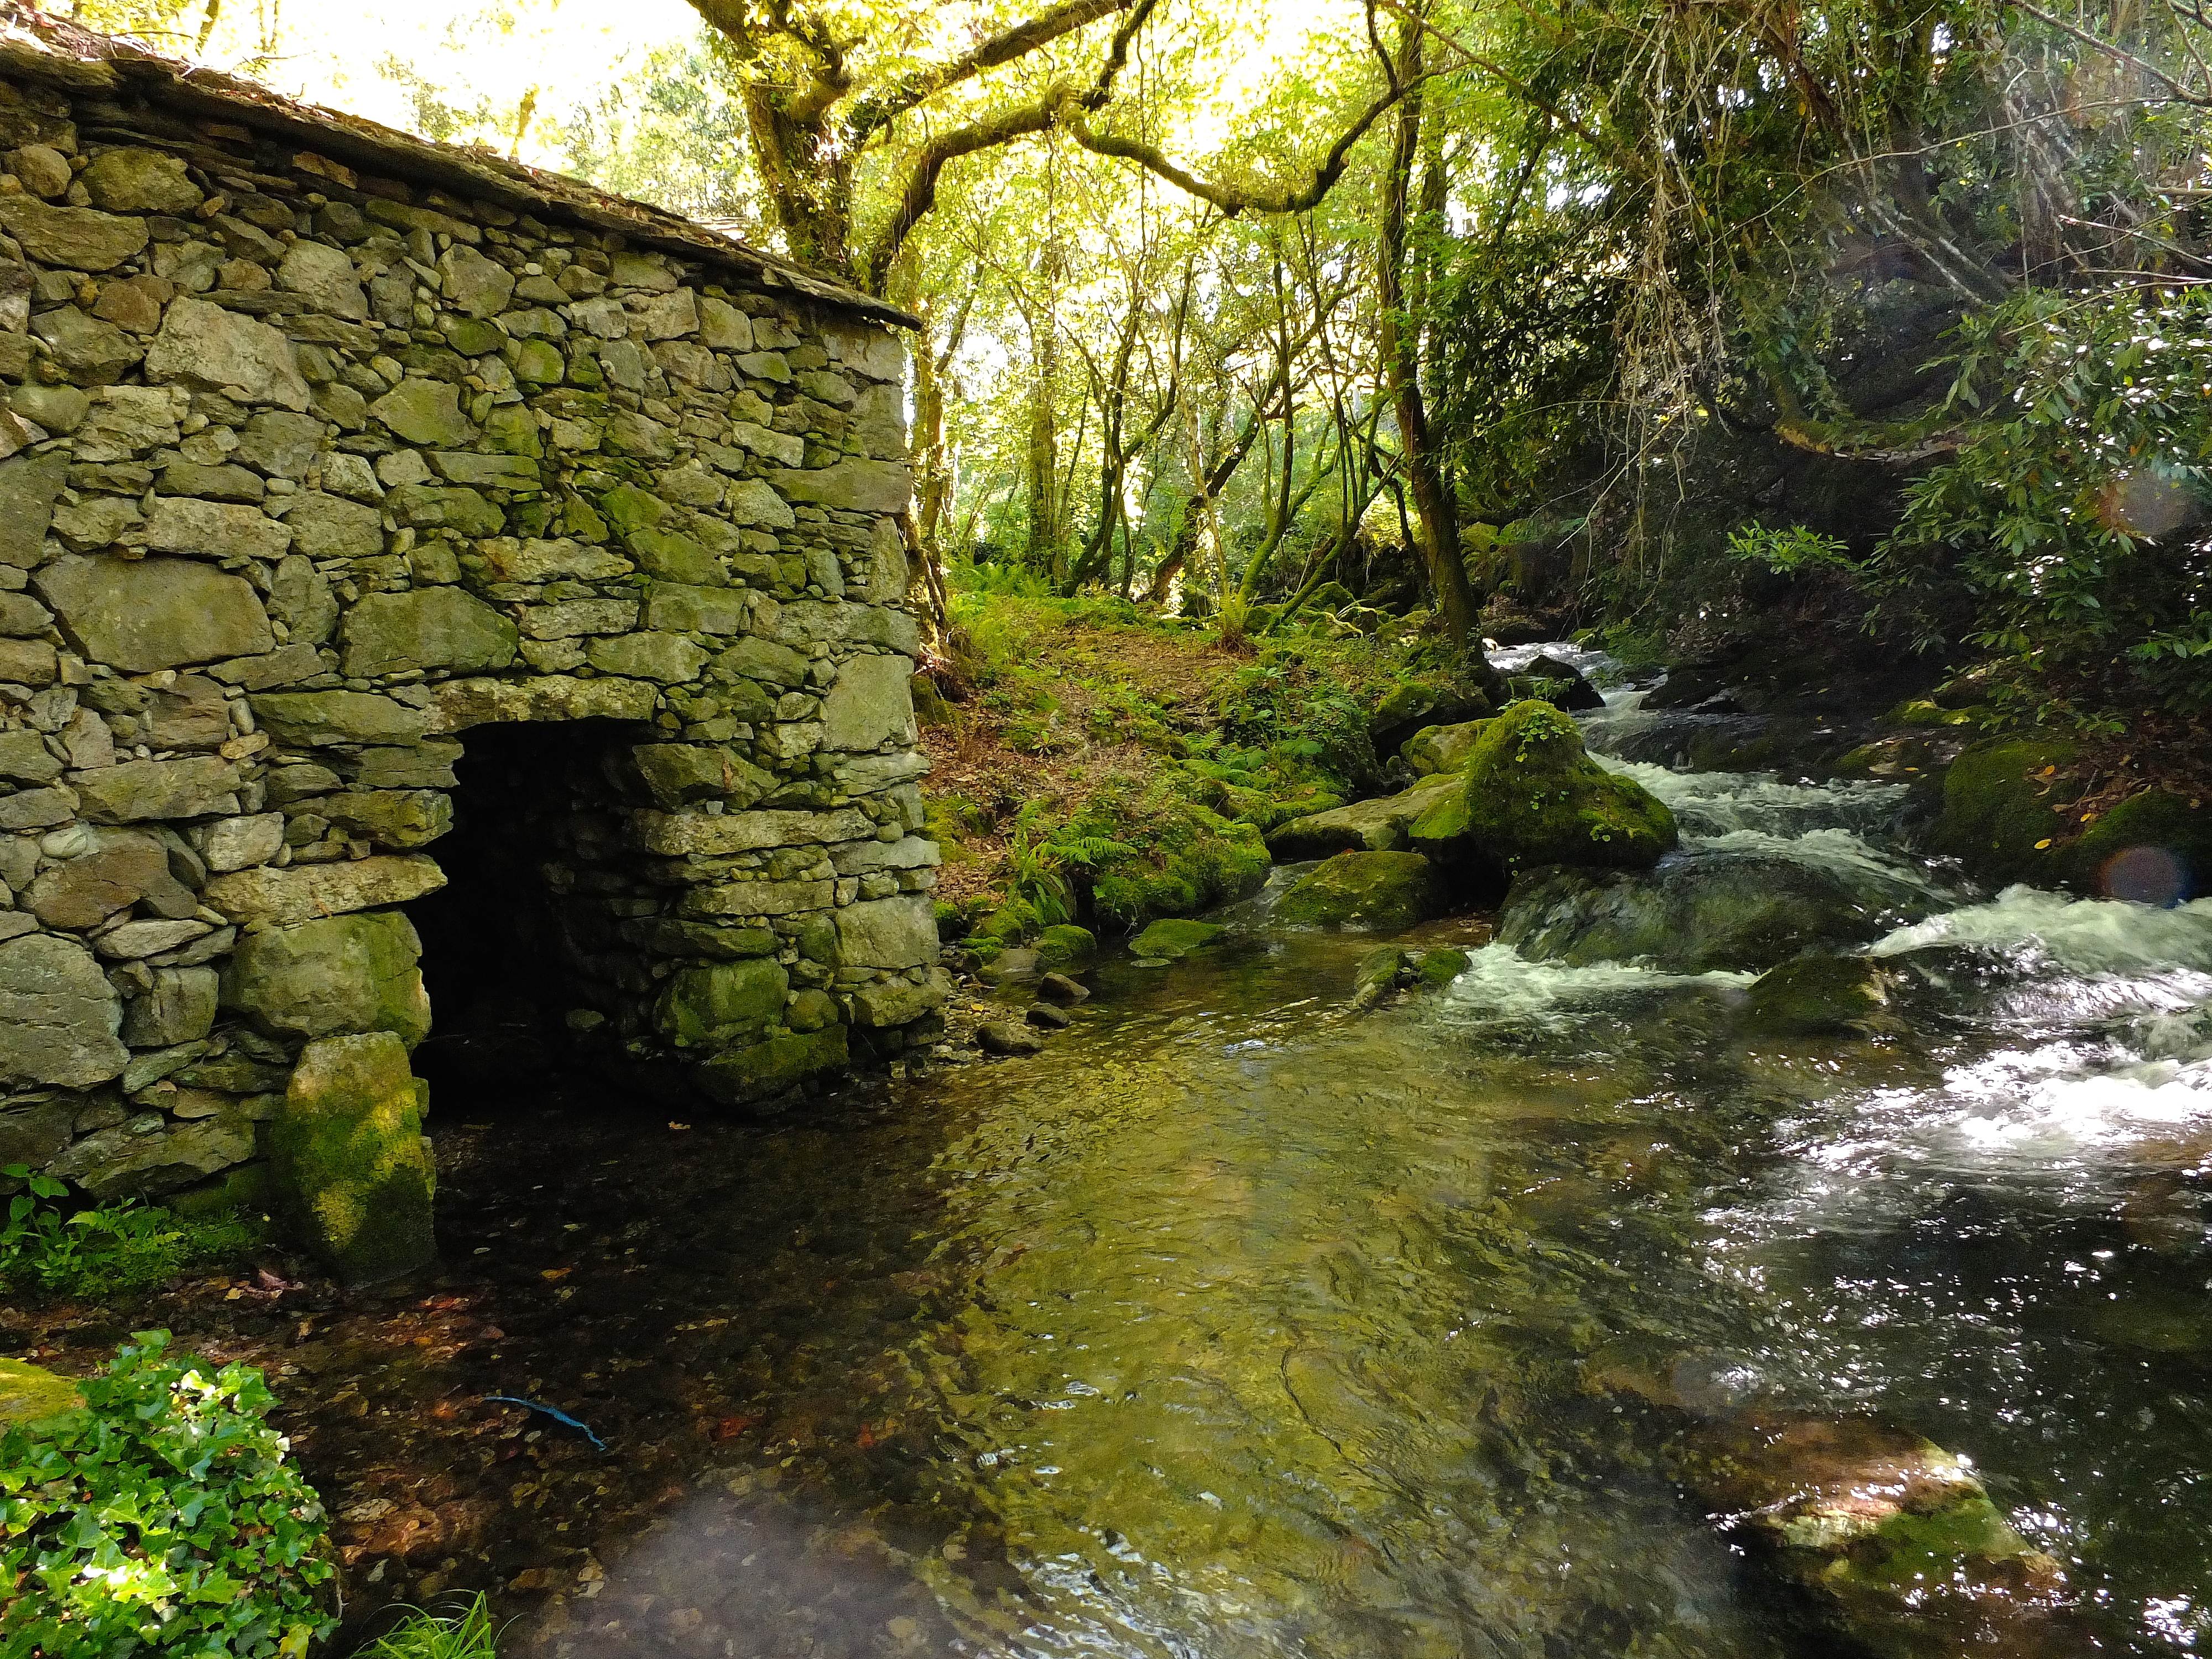
tree, flower, river, pond, stream, jungle, autumn, botany, garden, body of water, galicia, pontevedra, woodland, watercourse, espana, pontevedragaliciaespa a